Towradgi, New South Wales

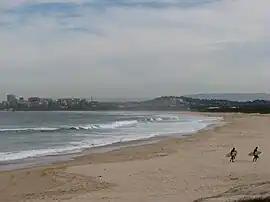
Towradgi Beach, looking south to Wollongong

Towradgi is a small beach-side suburb approximately north of Wollongong, New South Wales, Australia. Towradgi is derived from the Dharawal word "Kow-radgi", meaning "guardian of the sacred stones". On an early map it was called Towroger. Towradgi is served by electric trains at Towradgi railway station, opened in 1948.